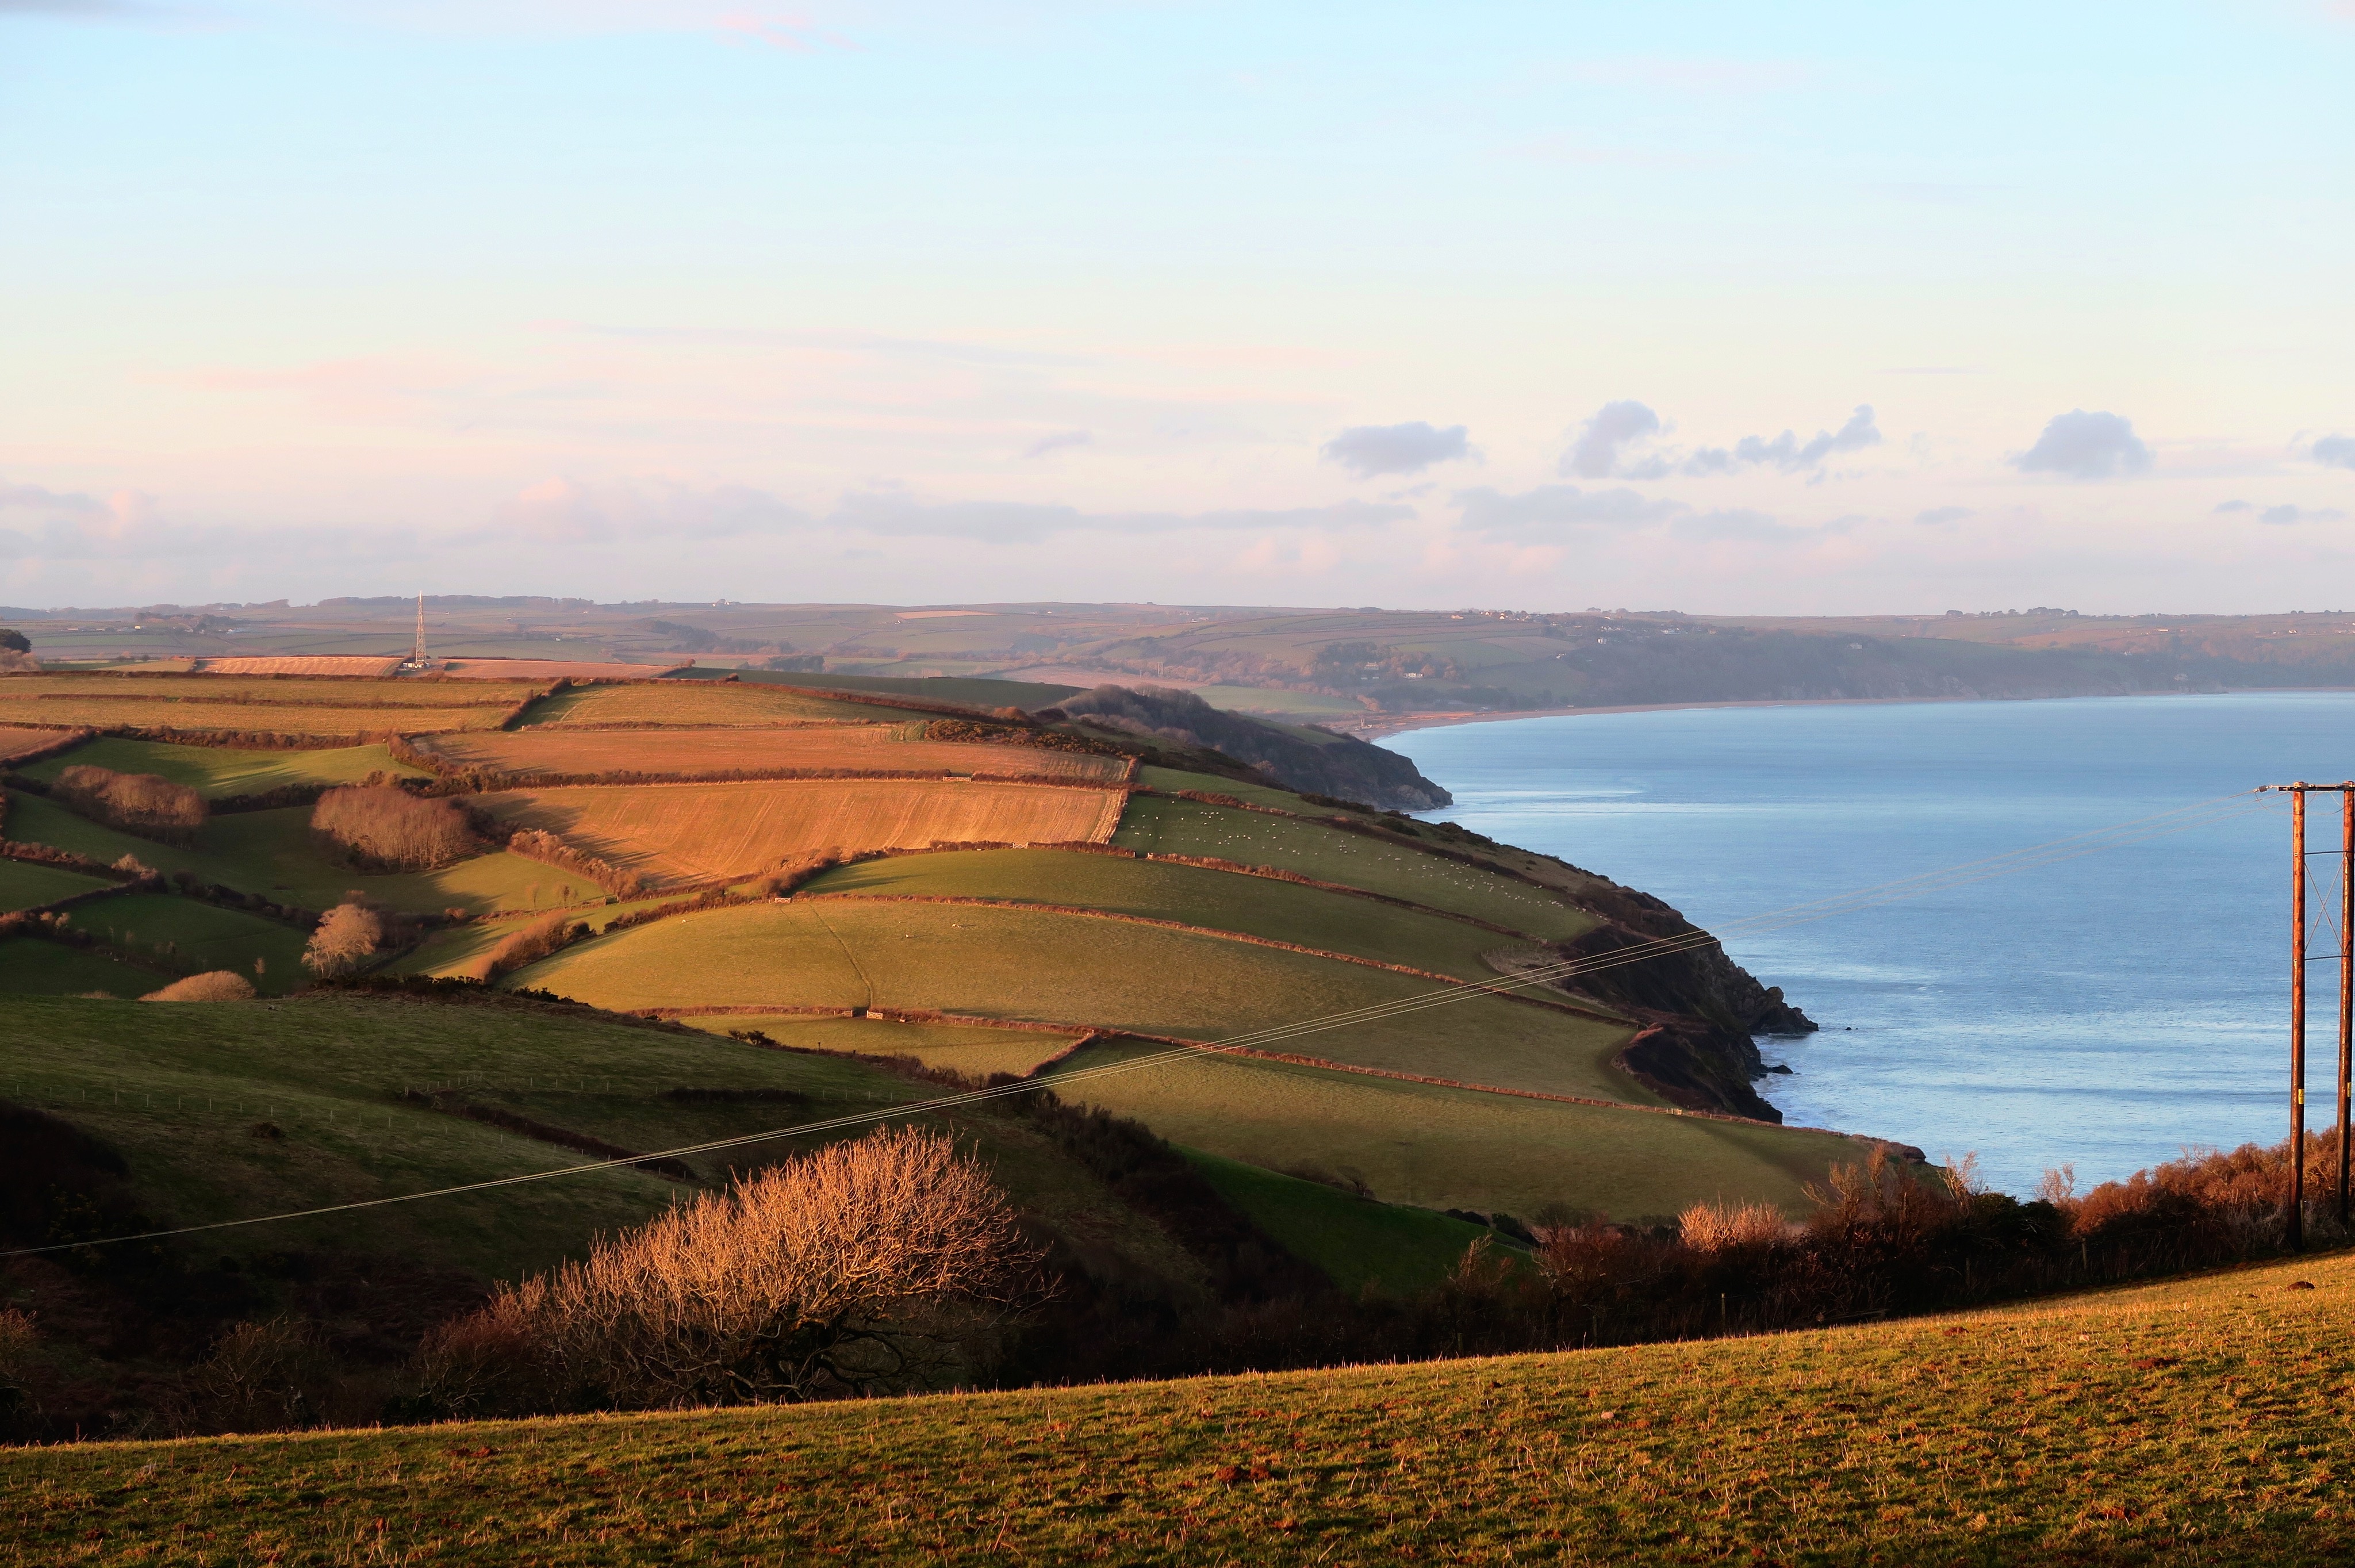
landscape, sea, coast, nature, horizon, mountain, cloud, sunrise, sunset, field, morning, hill, lake, dawn, dusk, evening, autumn, reservoir, agriculture, loch, rural area